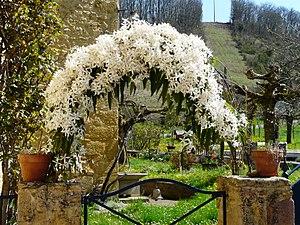
Clematis armandii à Badefols-sur-Dordogne, Dordogne, France.